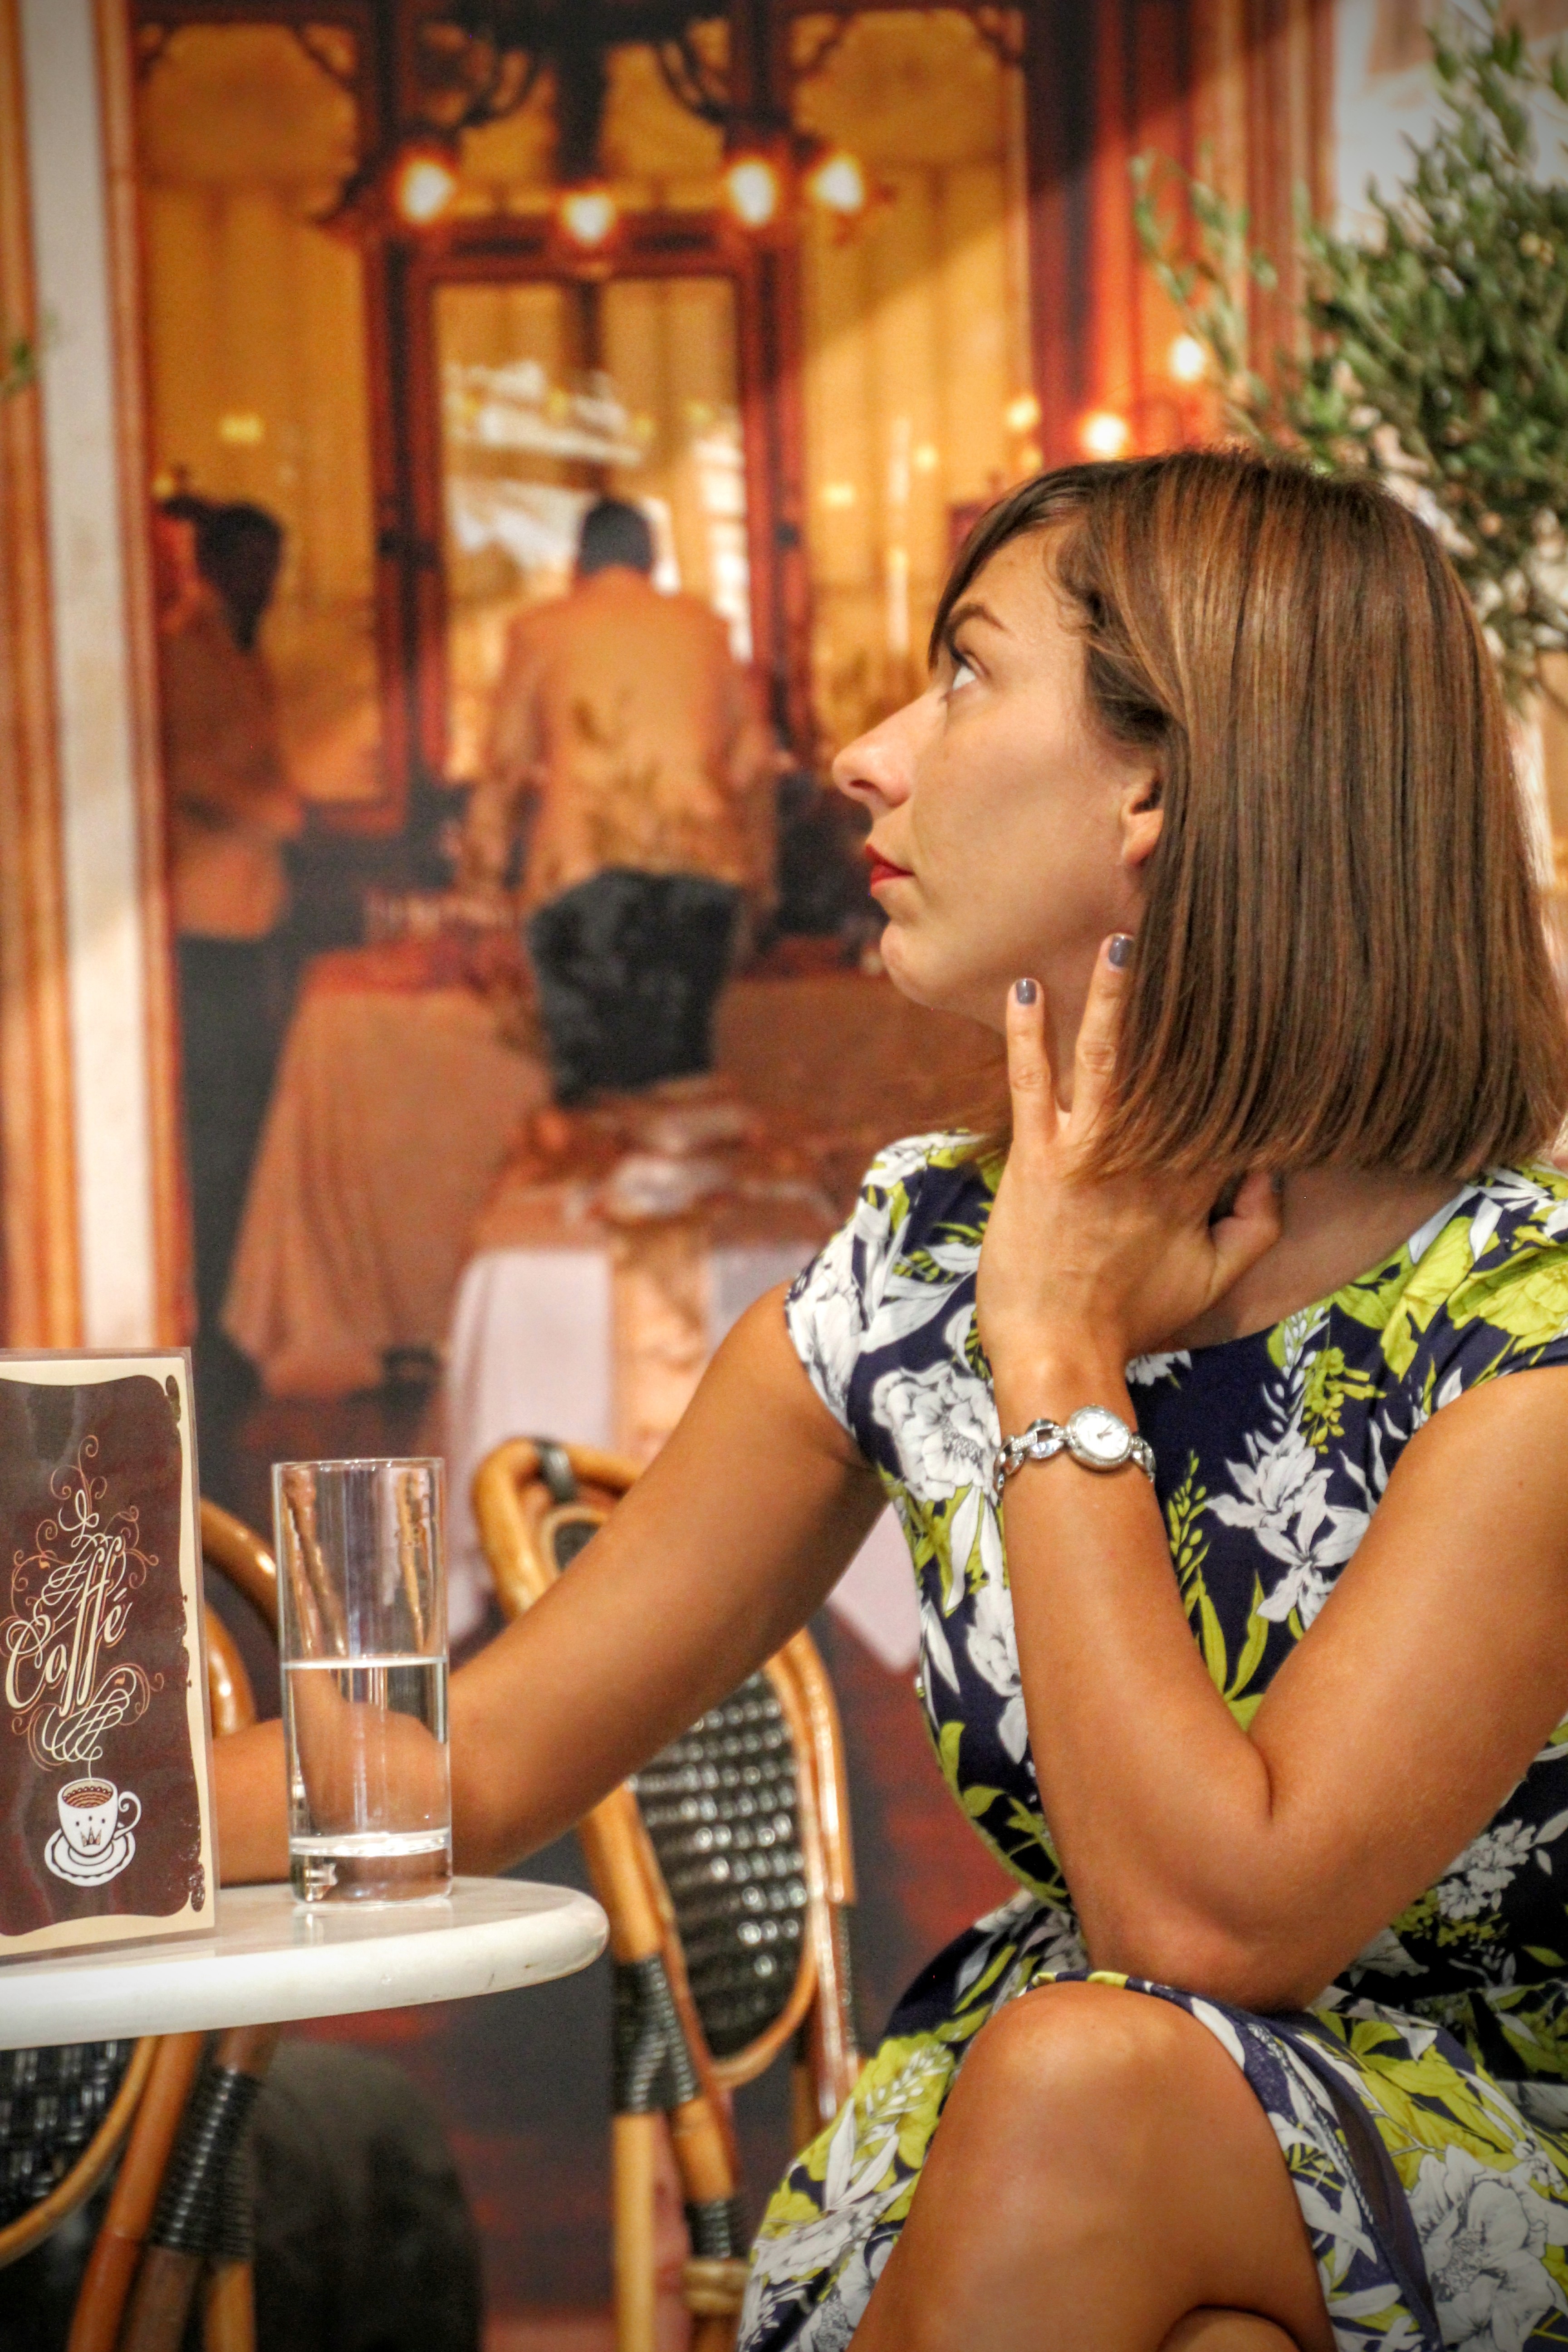
cafe, woman, female, fashion, lady, hands, neck, beauty, wait, flirt, erotic, embarrassed, embarrassment